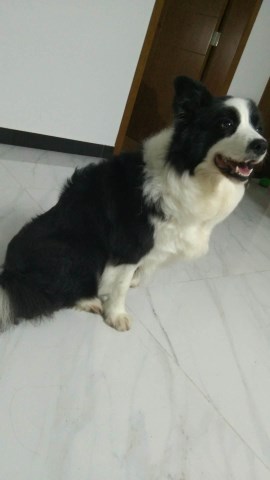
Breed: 2594-n000109-Border_collie